An Account of the Entry of the Catholic Religion into Sichuan

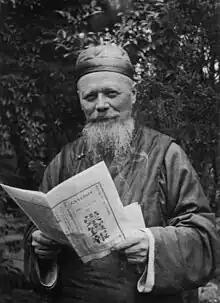
François Gourdon holding

François-Marie-Joseph Gourdon was born in 1842. In 1866, he was sent to the Apostolic Vicariate of Eastern Szechwan by Paris Foreign Missions Society, he died in Chongqing in 1927. During his station in Chongqing, Gourdon took charge of several seminaries and temporarily assumed the role of superior of the major seminary. In 1904, he co-founded the bimonthly newspaper with a fellow missionary Henri Louis (1870–1950), which became weekly the following year and had two thousand subscribers. "An Account" was edited and noted by Gourdon based on a hand-copy manuscript that he received from a Jesuit in Shanghai, which contains detailed accounts of the first Catholic mission in Sichuan carried out by Lodovico Buglio and Gabriel de Magalhães, and allegedly being authored by the latter. He was also the author of (1894), (1901) and (1901).